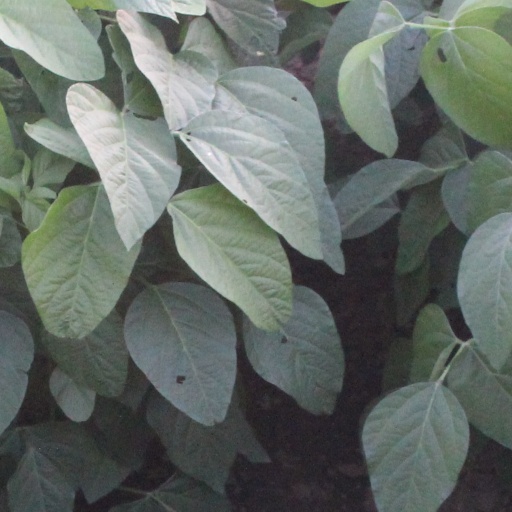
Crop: soybean